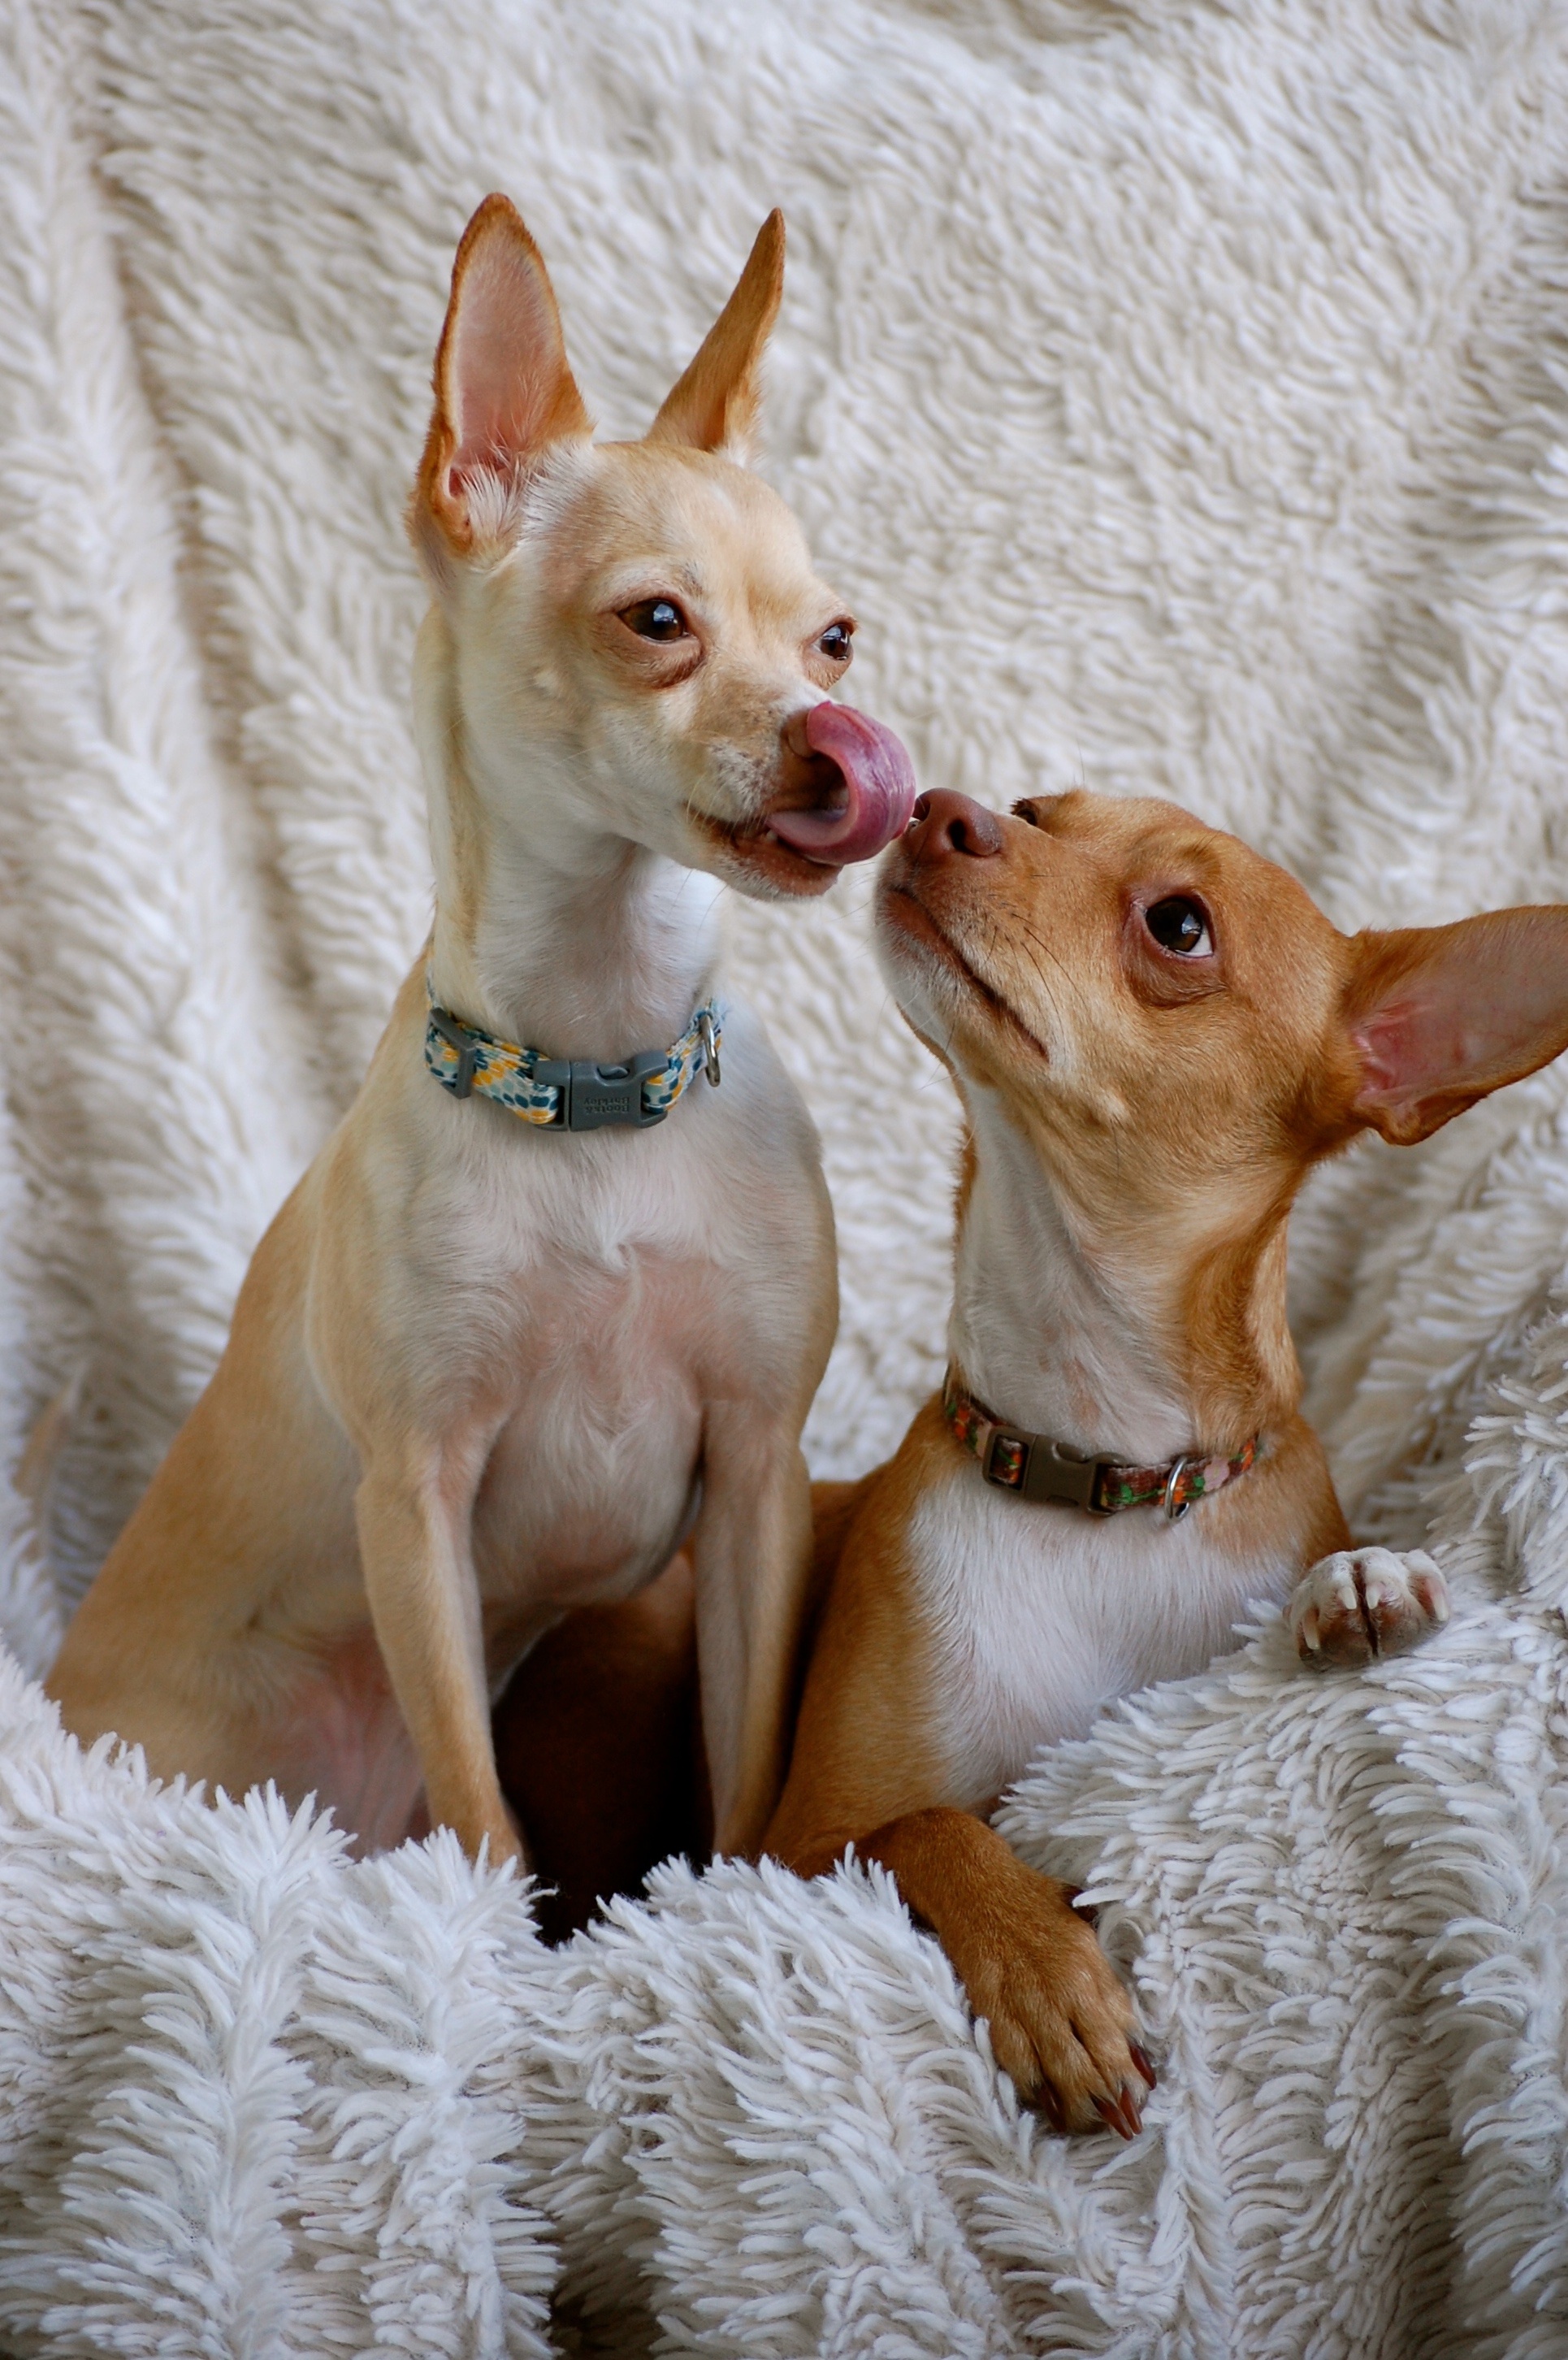
puppy, dog, animal, cute, canine, tan, love, pet, portrait, mammal, two, posing, dogs, friends, little, vertebrate, chihuahua, pair, tongue, adorable, curious, dog breed, doggy, lick, podenco canario, mutts, dog like mammal, animal sports, toy fox terrier, russkiy toy, ibizan hound, cirneco dell etna, pharaoh hound